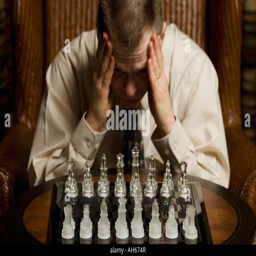
man concentrating on a chess game